Pay 'n Save

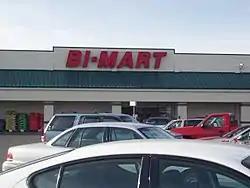
A Bi-Mart store in Ontario, Oregon

In October 1982, company founder Monte Lafayette Bean died at age 83. In 1983, Pay 'n Save entered the wholesale club business and opened the first Price Savers Warehouse in Salt Lake City, Utah. In December 1983, Pay 'n Save acquired Schuck's Auto Supply, Inc. for about $70 million in Pay 'n Save common stock. At the time, Schuck's had 58 stores in Washington, Oregon, and Idaho.